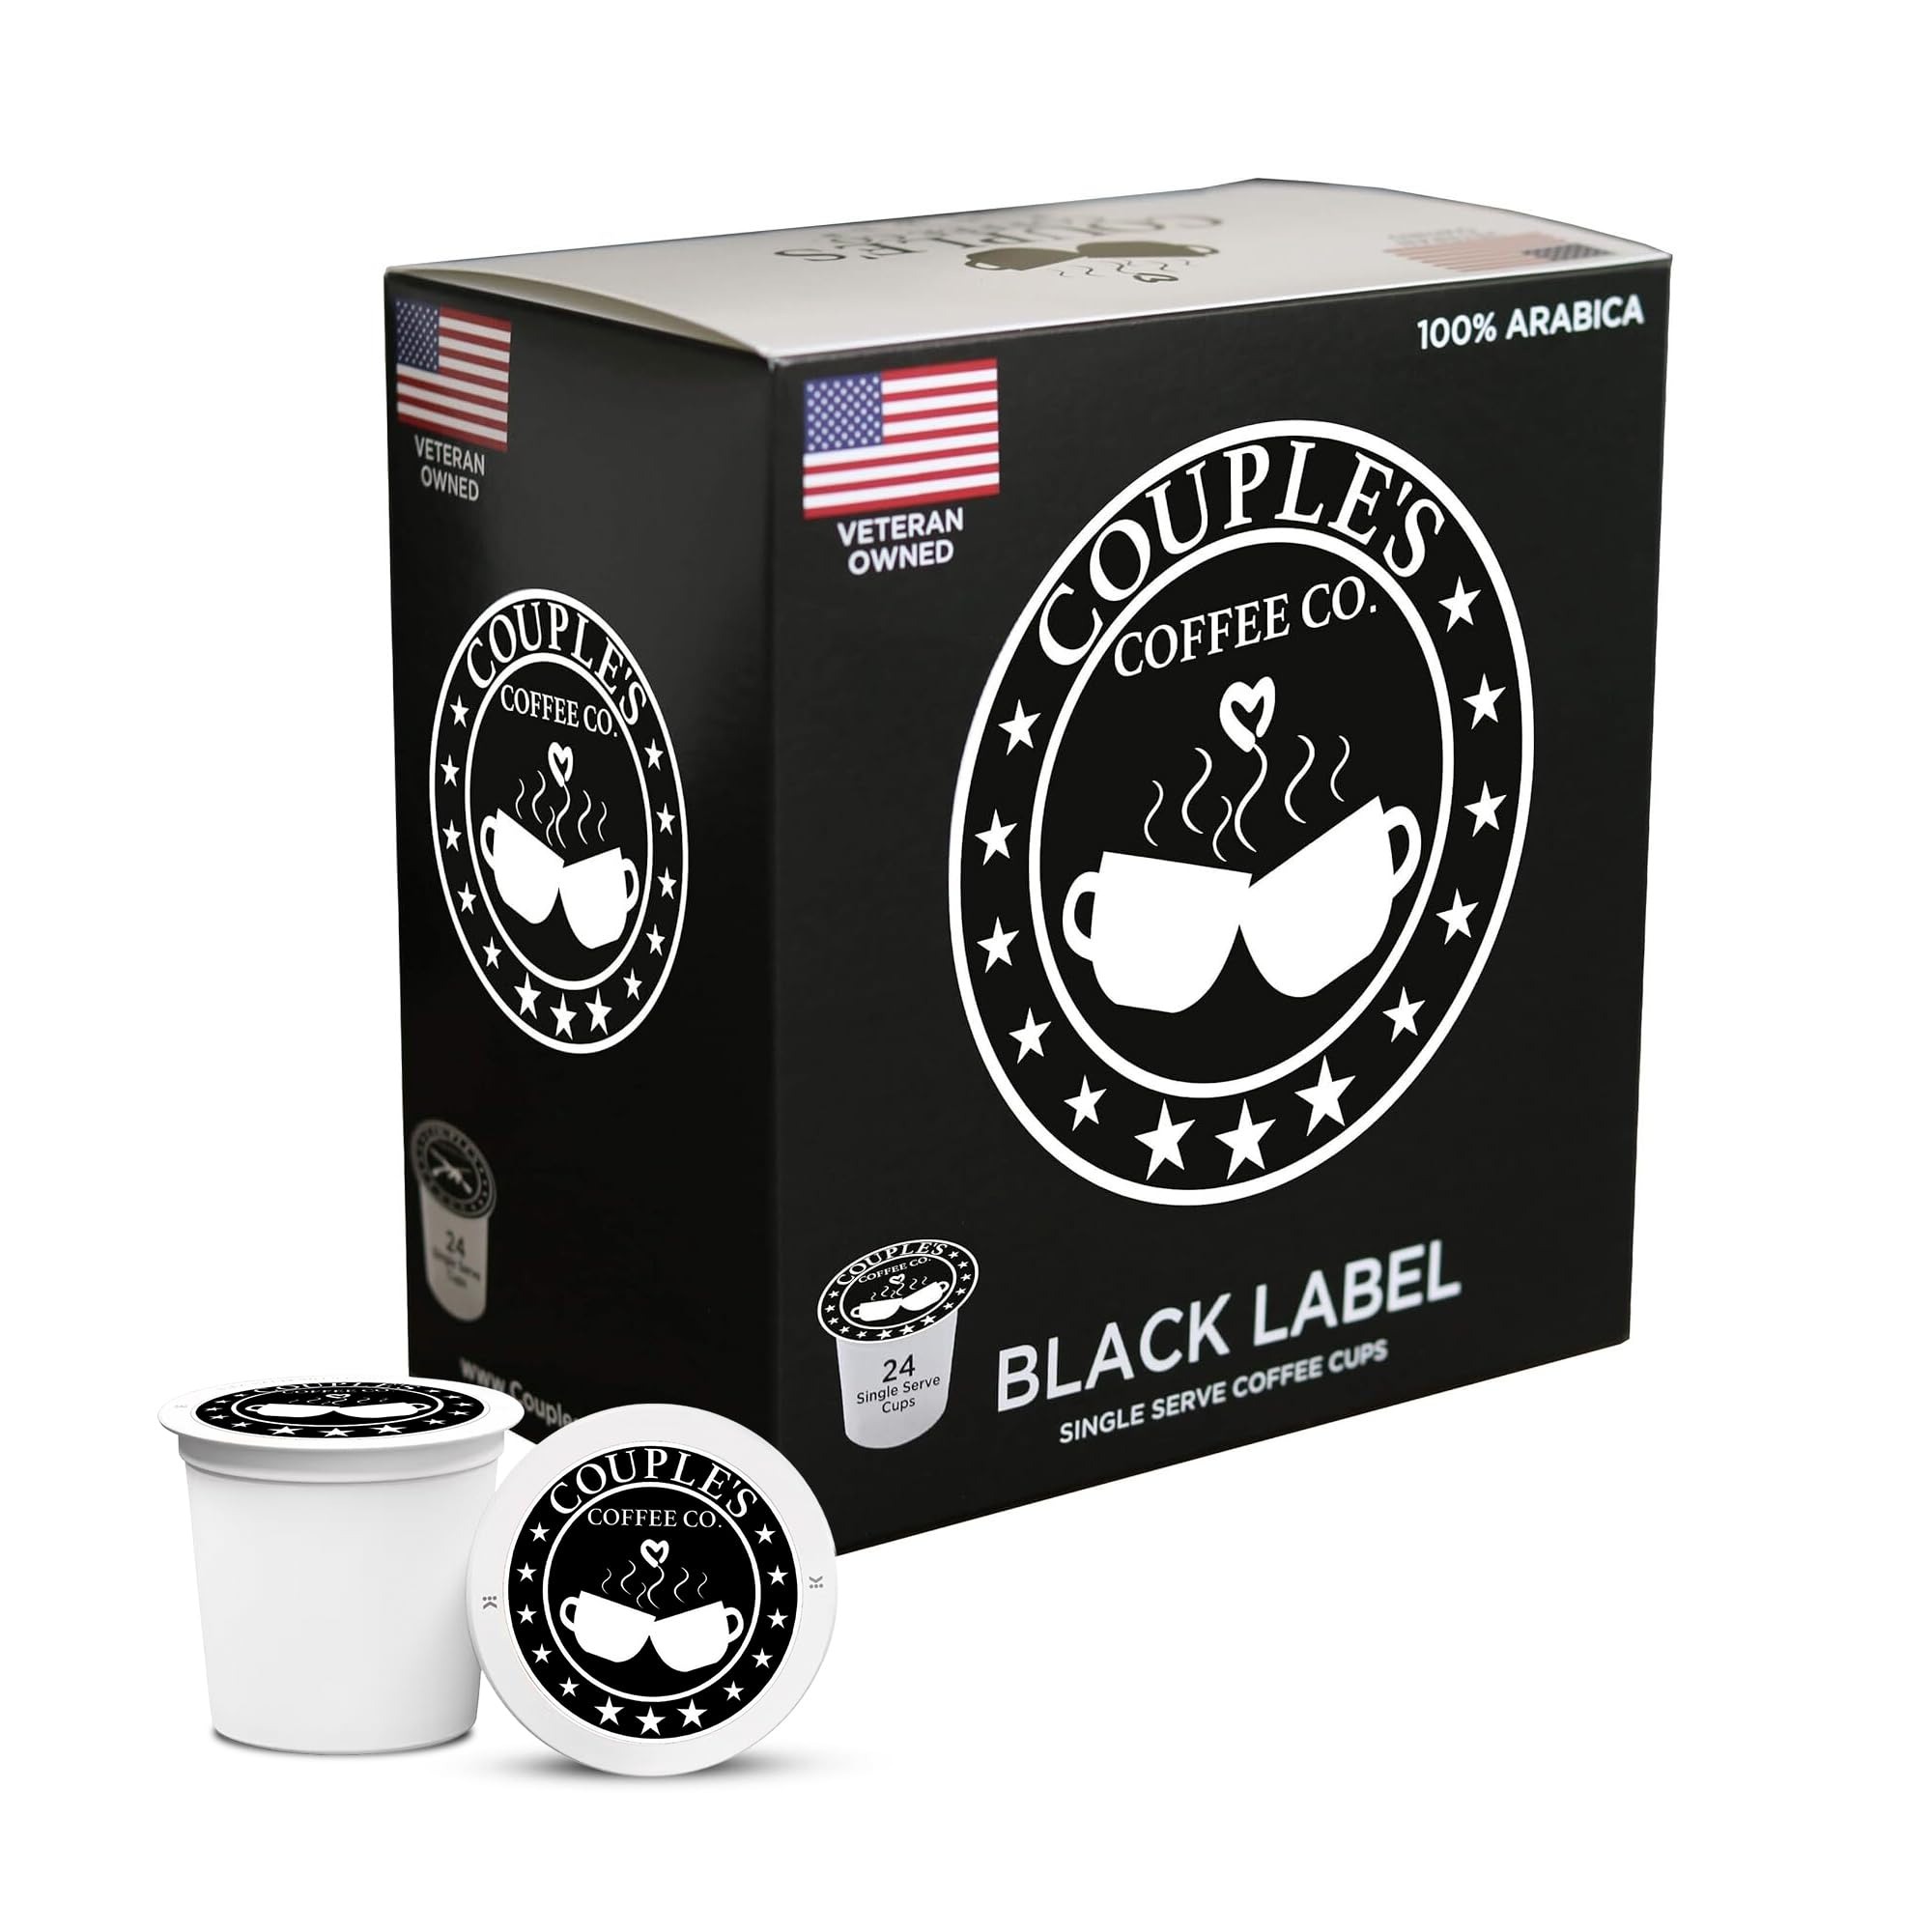
Item Name: Couple's Coffee K-Cups | Medium Dark Roast Coffee Pods | Gourmet Coffee Made with 100% Arabica Beans | Compatible with Single Serve Brewers | 24 Count
Bullet Point 1: MEDIUM-DARK ROAST COFFEE: Indulge in the robust allure of our "Medium, Dark, & Handsome" ground coffee, cultivated with 100% Arabica beans from the finest coffee-growing regions in Central and South America. Our Medium-Dark Roast boasts a full-bodied and rich character that exudes smoothness with every sip. Its bold yet balanced flavor profile will awaken your taste buds leaving you craving more. This blend is the perfect companion for your mornings, especially when shared with your better half.
Bullet Point 2: WHY CHOOSE COUPLE'S COFFEE? We are a small family-owned and veteran-owned business led by a dedicated Army Veteran and a passionate female entrepreneur living in Texas. We prioritize quality and authenticity. Every bean is skillfully roasted by a premium coffee roaster right here in the USA, encapsulating rich taste and unwavering freshness. Experience the love, dedication, and commitment in each cup. Support local, drink exceptional.
Bullet Point 3: PERFECT BREW EVERY TIME: Tired of inconsistent flavors? Our precision-filled kpods guarantee the perfect coffee-to-water ratio, ensuring a consistently robust and aromatic cup each time. Elevate your mornings with a hassle-free coffee ritual that delivers perfection with every brew. Bringing couples together one cup of coffee at a time.
Bullet Point 4: A ROMANTIC MORNING RITUAL: There's a reason our ground coffee is raved about - it's the harmony of quality and flavor. Don't just drink coffee, savor the rich symphony of aromas and tastes that each brew offers. Whether you're kickstarting your day with your significant other or enjoying a cup on your own, let Couple's Coffee be your luxury escape. Bringing couples together one cup of coffee at a time.
Bullet Point 5: GIVE THE GIFT OF GOURMET COFFEE: Looking for a gift for coffee lovers? Our kcups are perfect for wedding gifts, gifts for newlywed couples, housewarming presents, engagement party gifts, bridal shower presents, or a cherished treat for the everyday coffee lover in your life. Celebrate life's milestones and special moments with the rich aroma and taste of our premium medium-dark roast k-cup coffee pods.
Product Description: 24 Count K Pods packed with incredible bold, strong, yet very smooth coffee.
Value: 24.0
Unit: Count

Price: 30